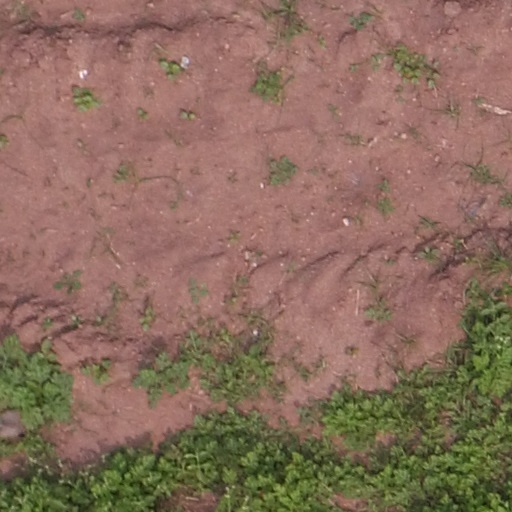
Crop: maize; corn